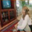
Label: television